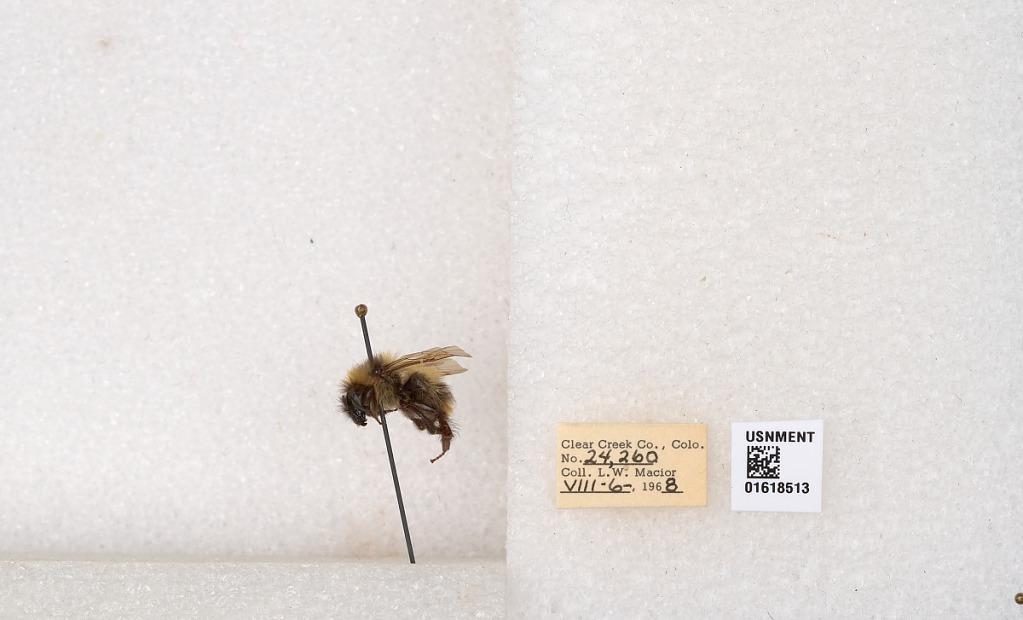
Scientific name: Bombus kirbyellus
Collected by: L. Macior
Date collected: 1968-8-6
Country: United States
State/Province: Colorado
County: Clear Creek
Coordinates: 39.6891, -105.644